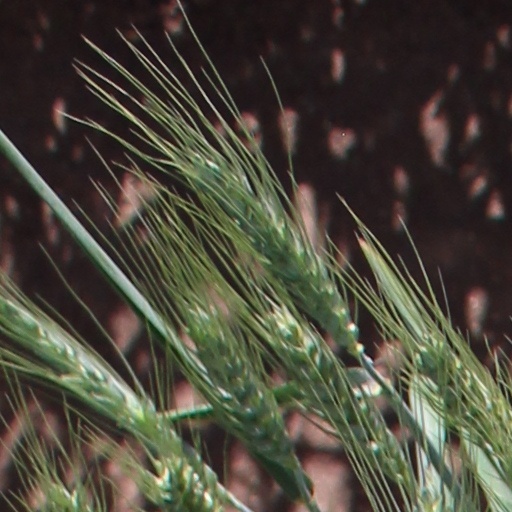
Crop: wheat